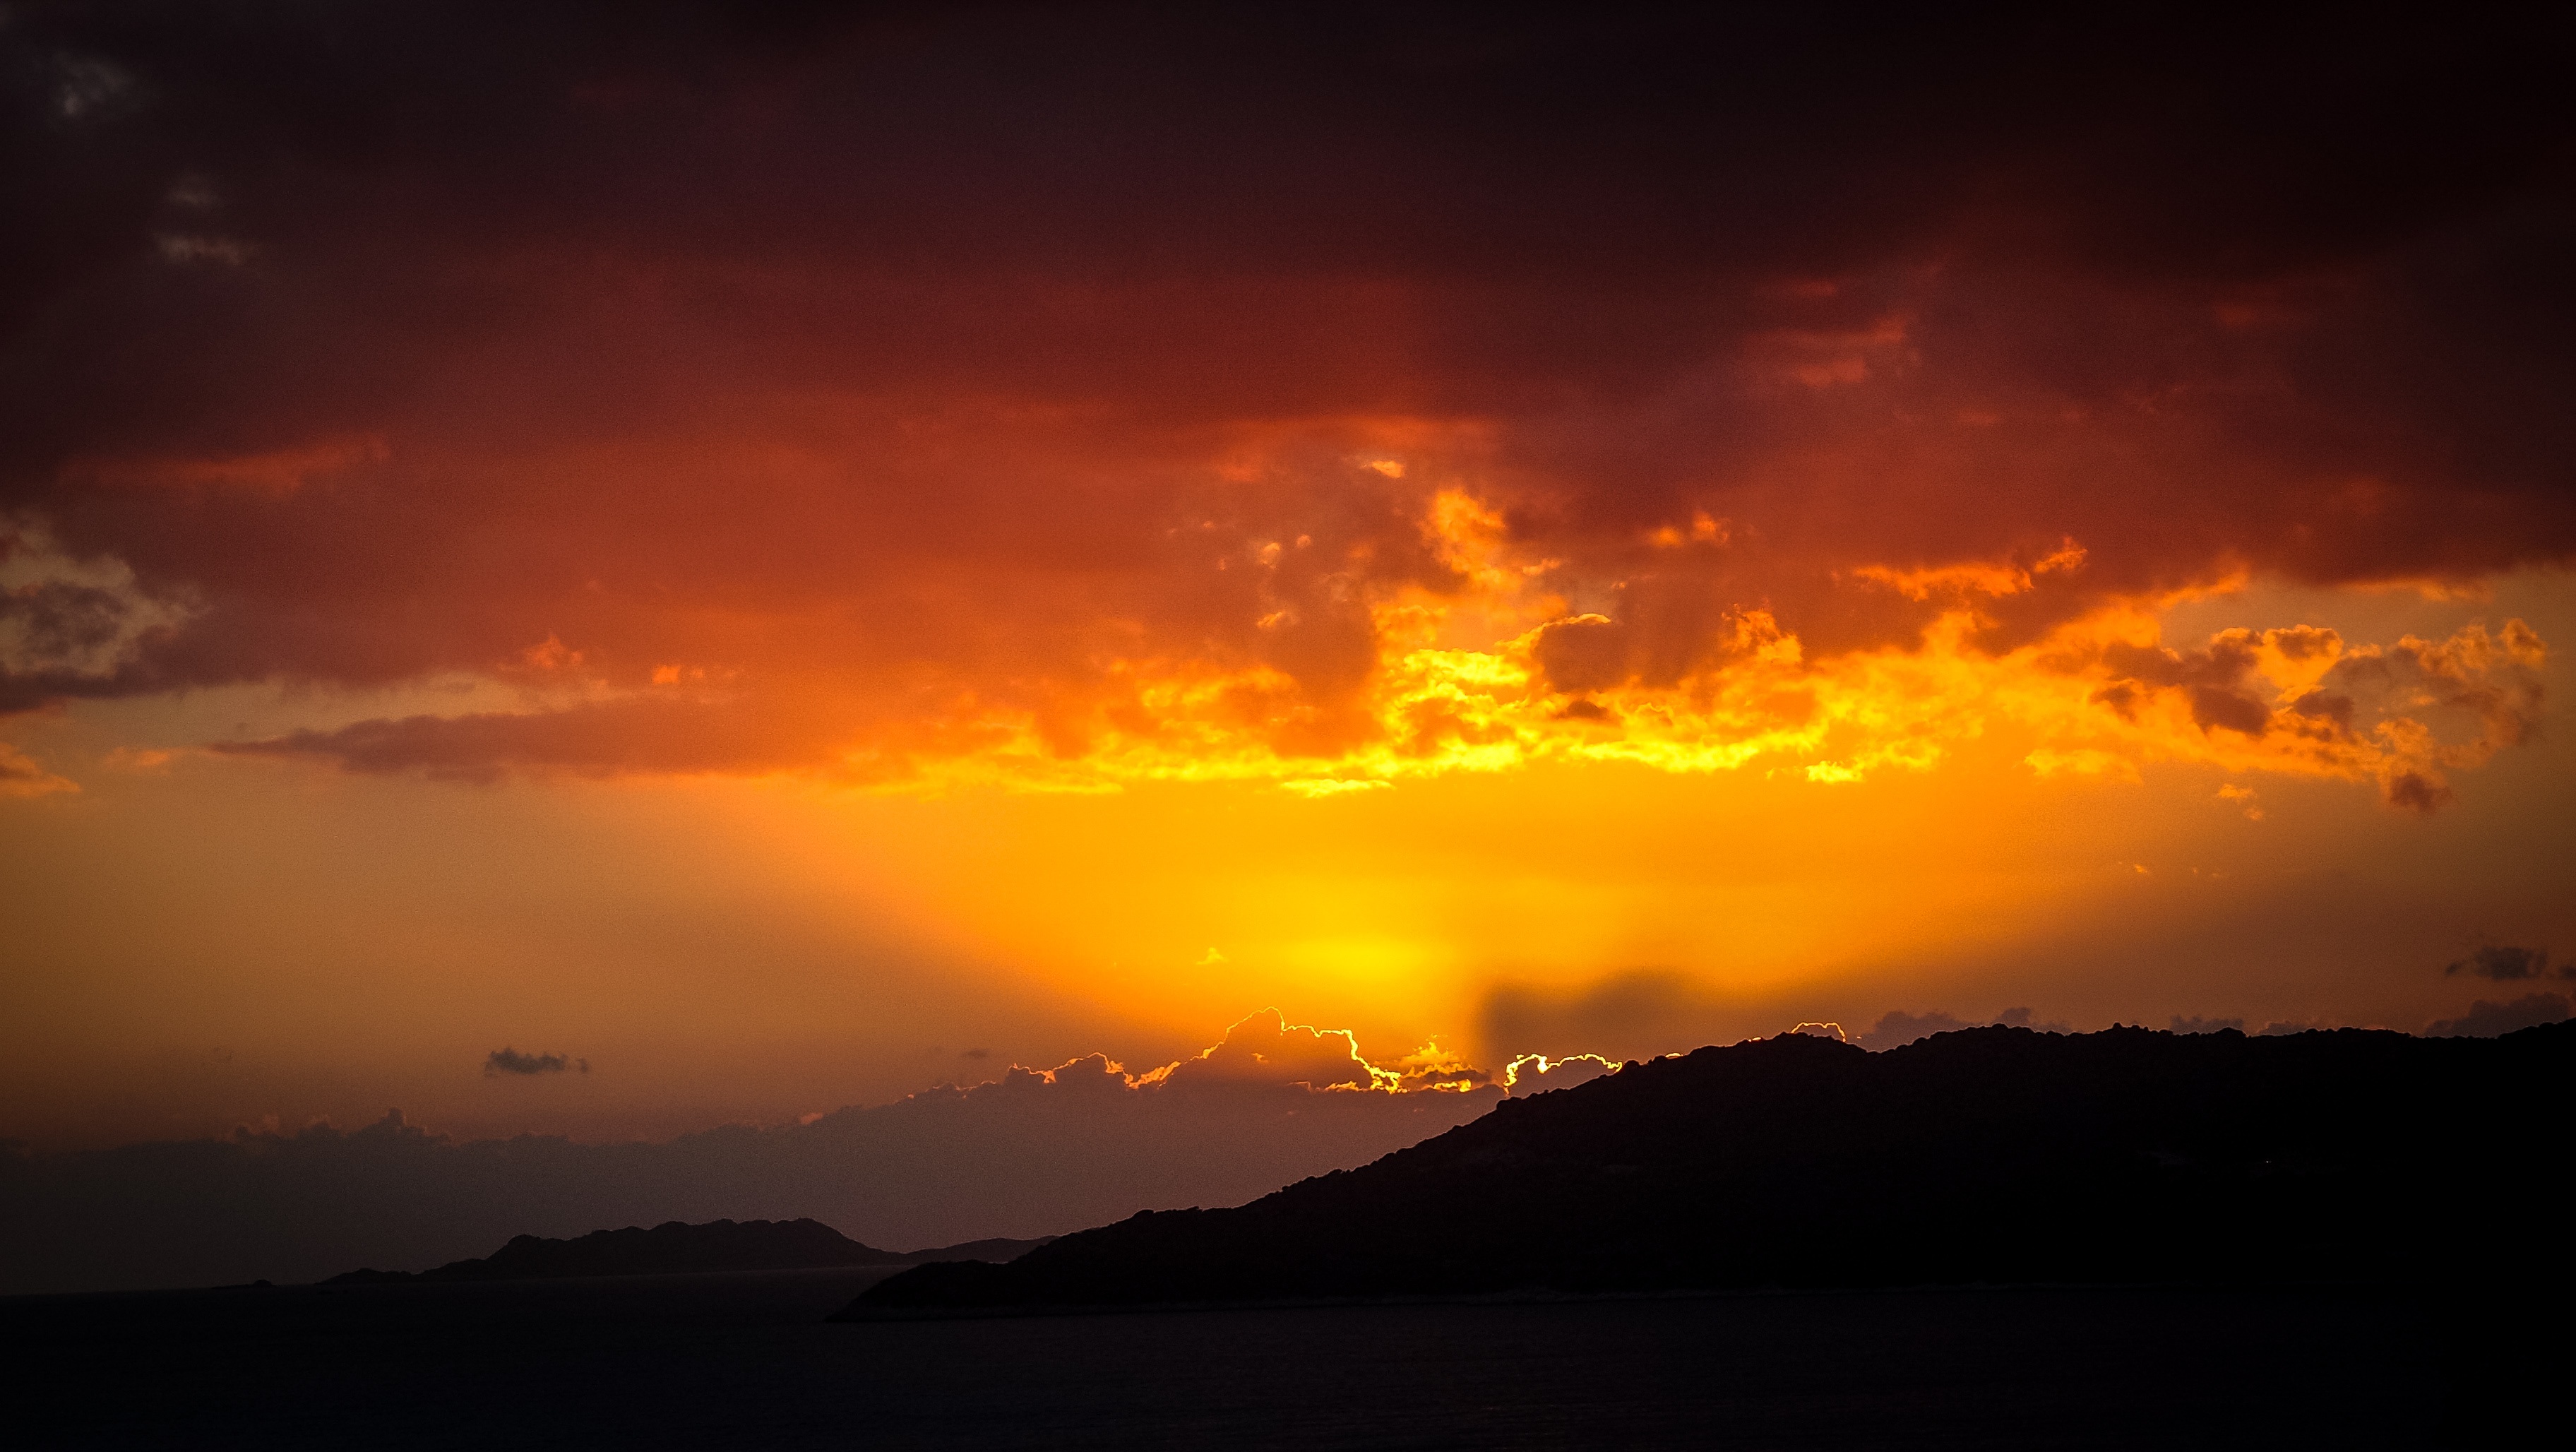
landscape, nature, horizon, mountain, cloud, sky, sunrise, sunset, morning, dawn, atmosphere, dusk, evening, lighting, mountains, abendstimmung, afterglow, outlook sunset, geological phenomenon, red sky at morning